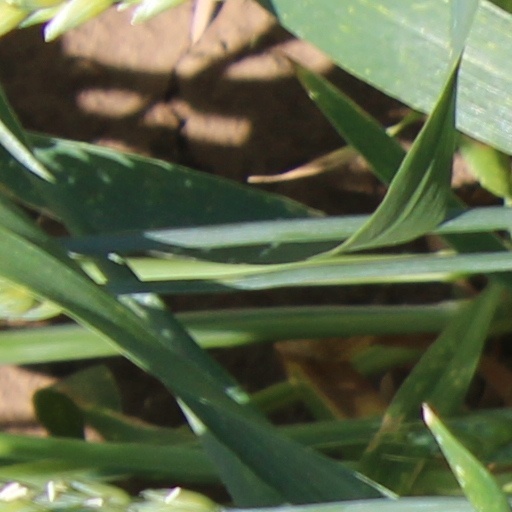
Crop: wheat